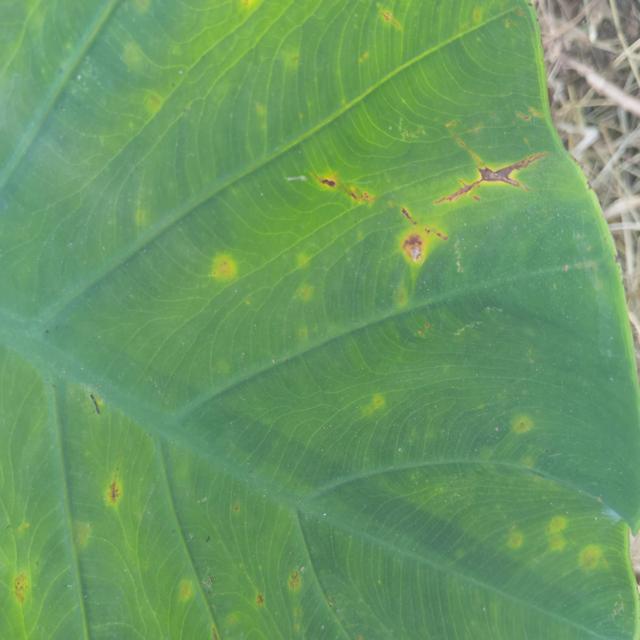
Label: Early_Blight